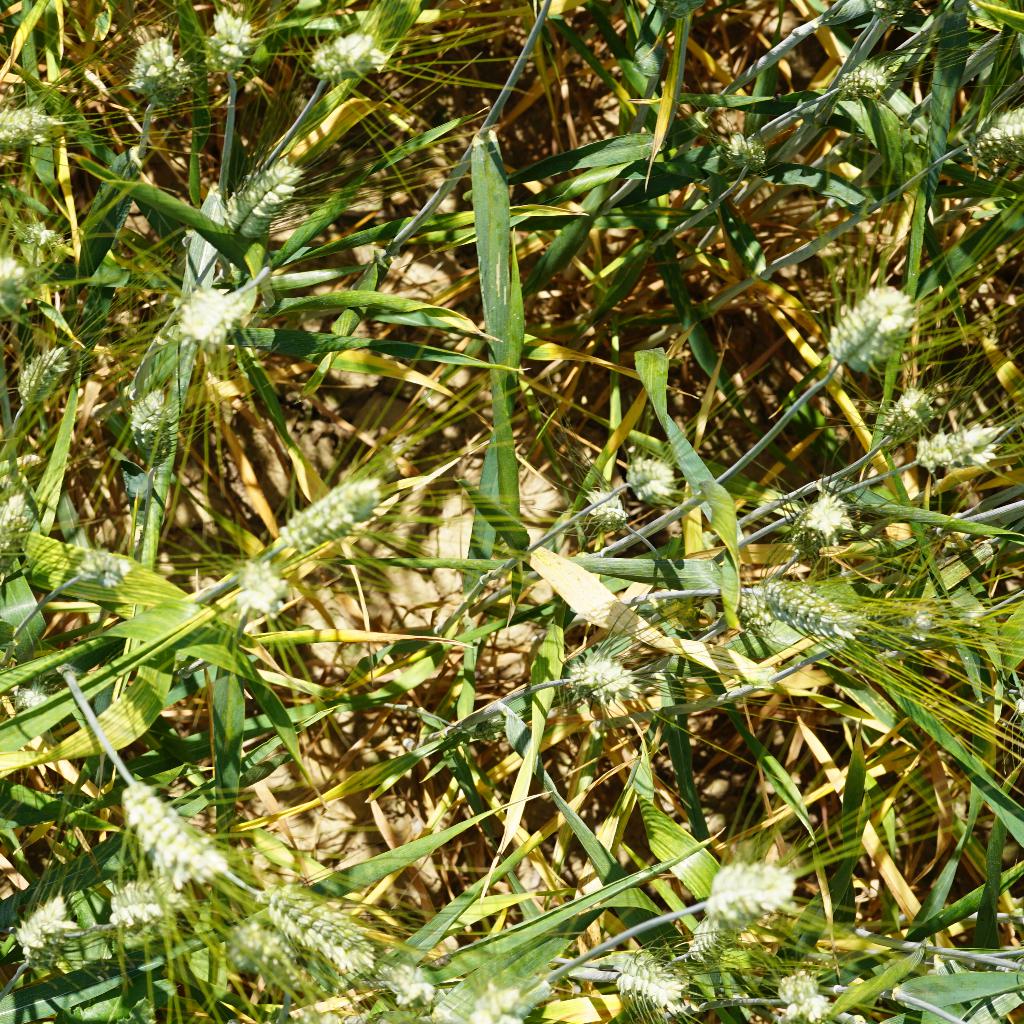
Country: France
Location: Gréoux
Wheat development stage: Filling